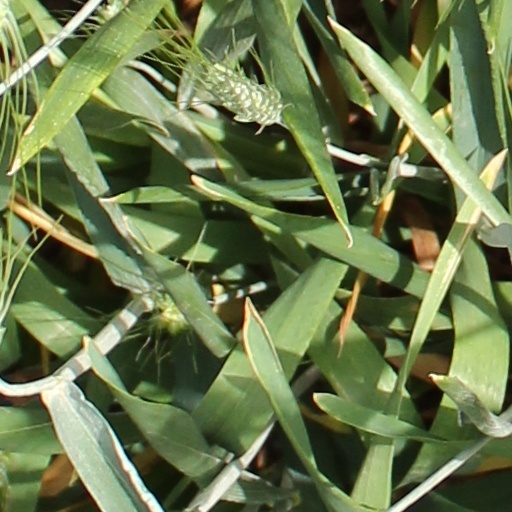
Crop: wheat